Xinsha station

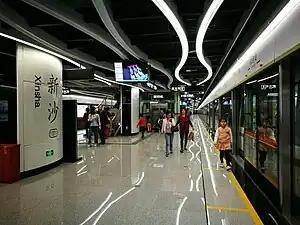
Platform of Xinsha

Xinsha station, is a station and the current eastern terminus of Line 13 of the Guangzhou Metro. It started operations on 28 December 2017.